Bhakta Tukaram

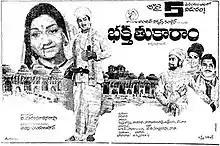
Theatrical release poster

Bhakta Tukaram is a 1973 Indian Telugu-language biographical film based on the life of the saint-poet Tukaram, produced by P. Adinarayana Rao under the Anjali Pictures banner and directed by V. Madhusudhana Rao. It stars Akkineni Nageswara Rao, Anjali Devi and Sivaji Ganesan, with music also composed by Adinarayana Rao.